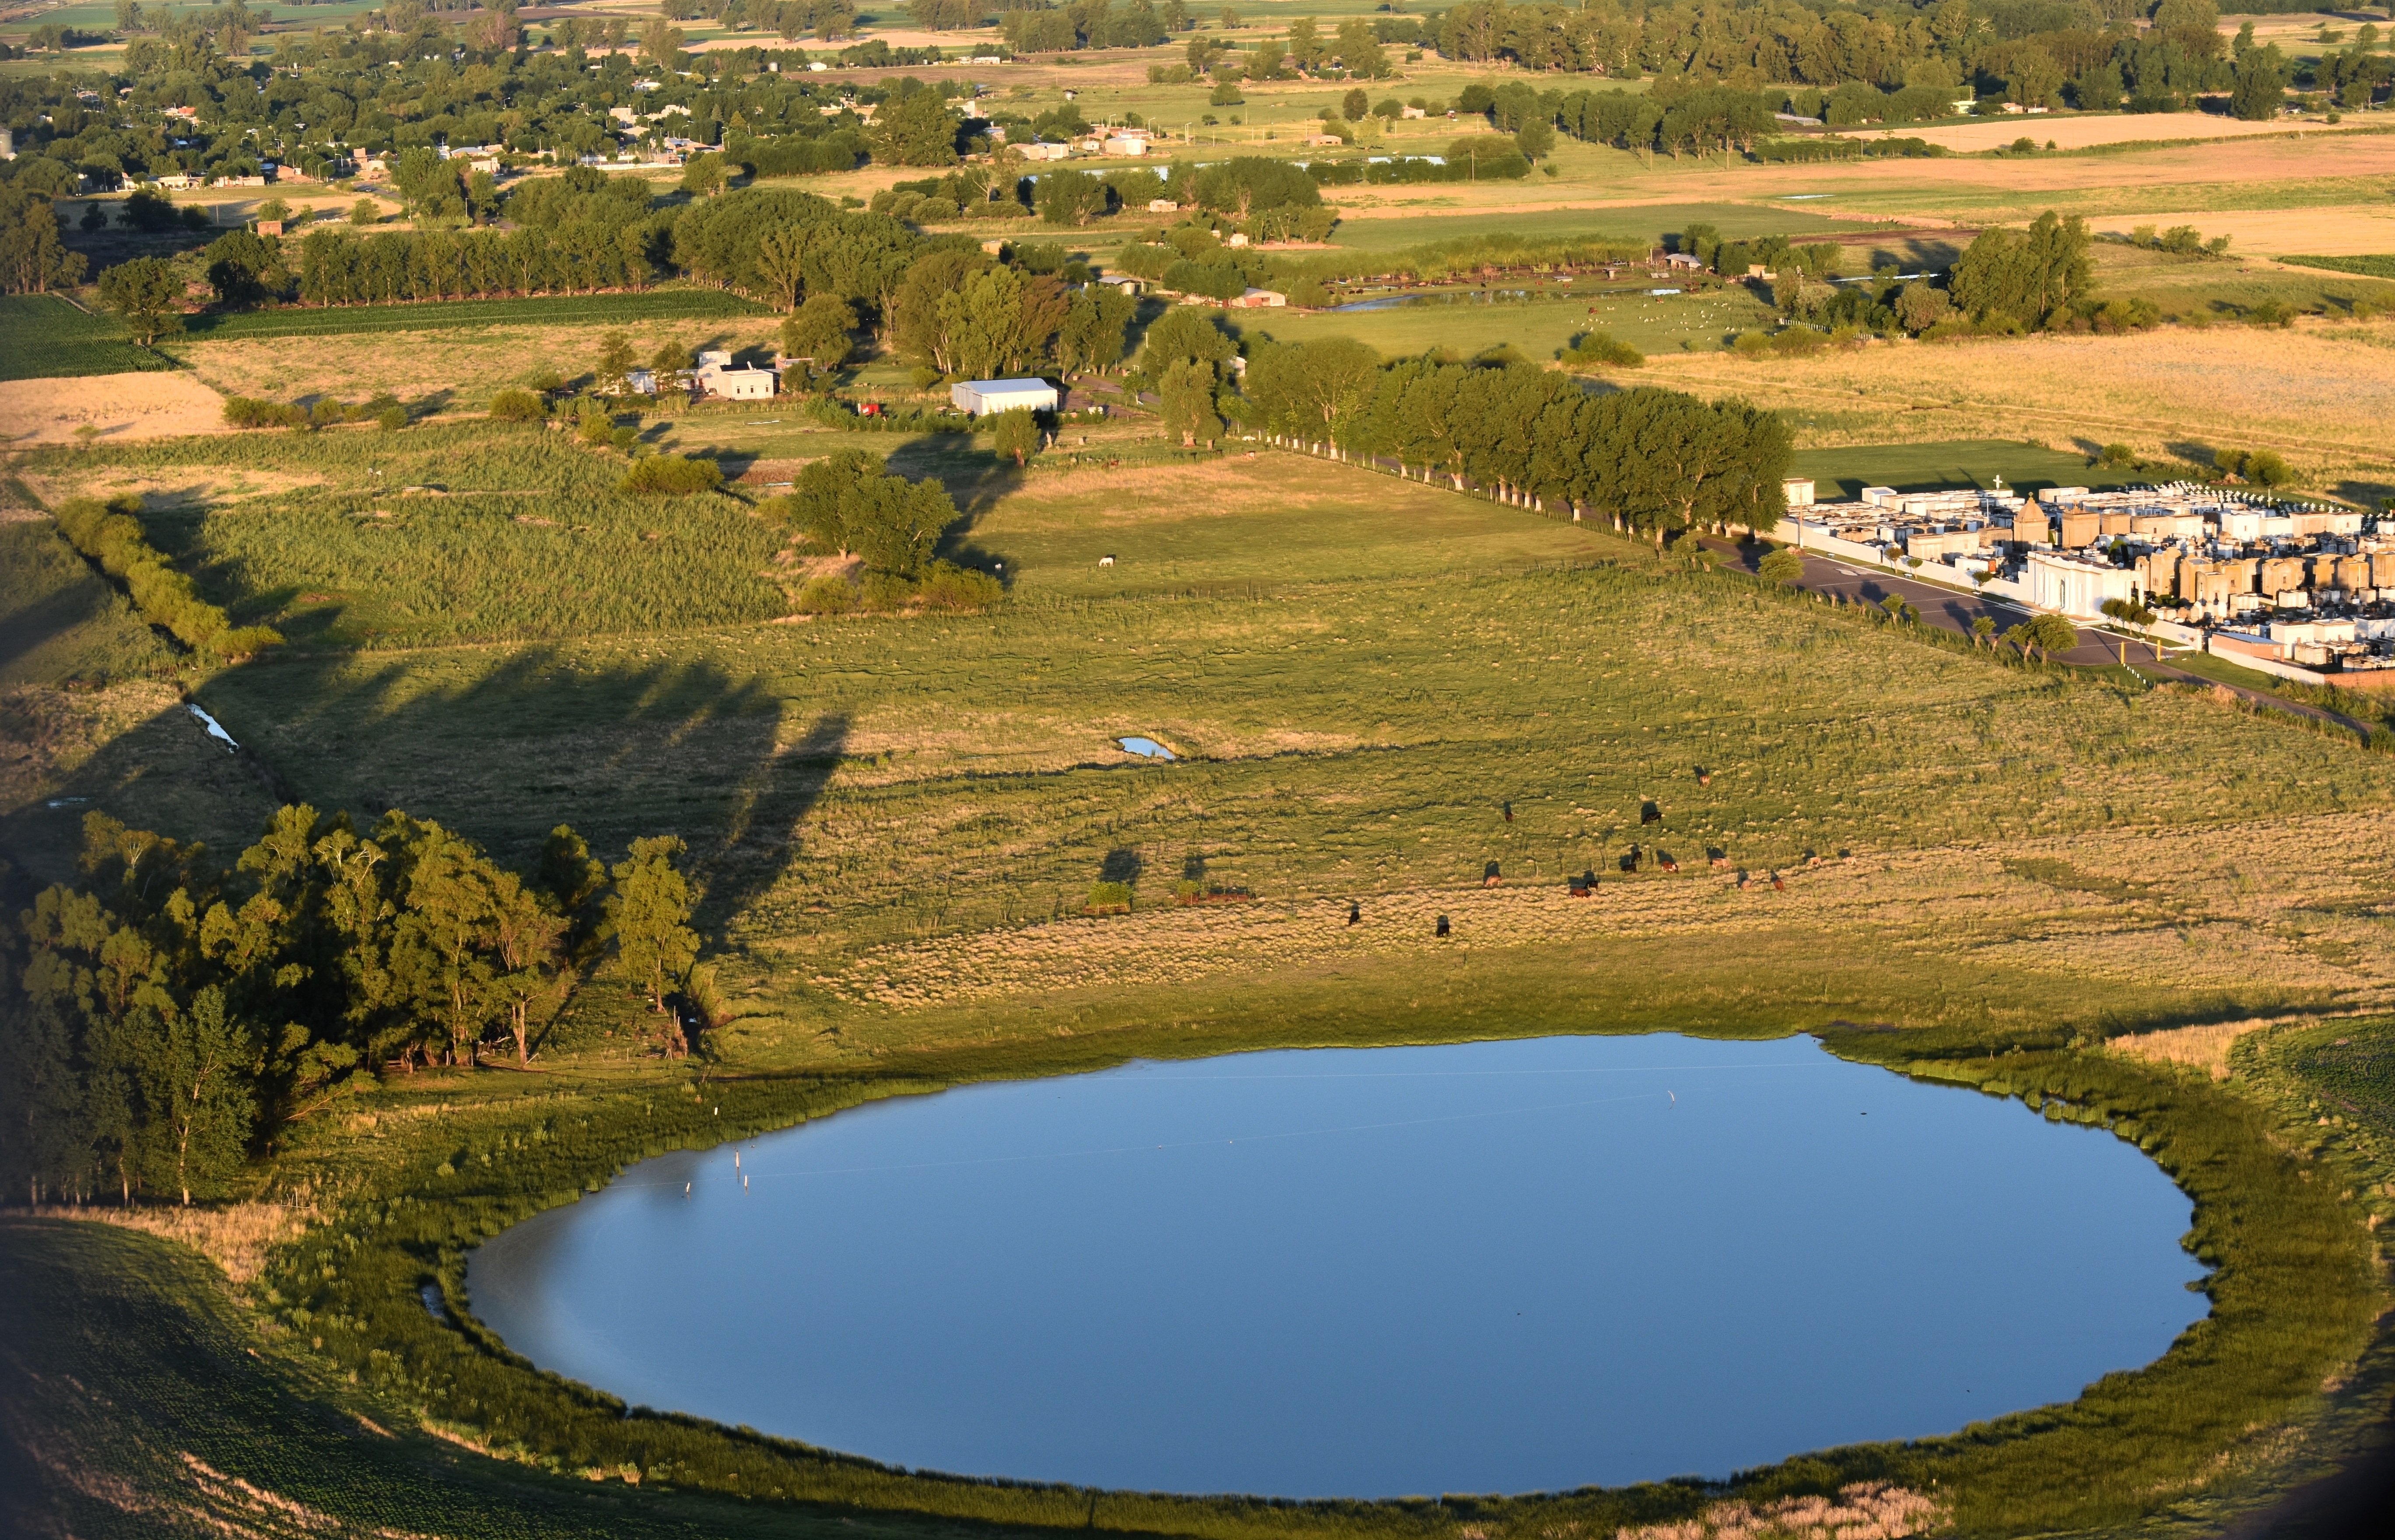
landscape, grass, structure, field, farm, meadow, hill, lake, pond, reflection, reservoir, agriculture, waterway, plain, golf course, grassland, wetland, plateau, laguna, estate, loch, rural area, aerial photography, water mirror, sport venue, henderson